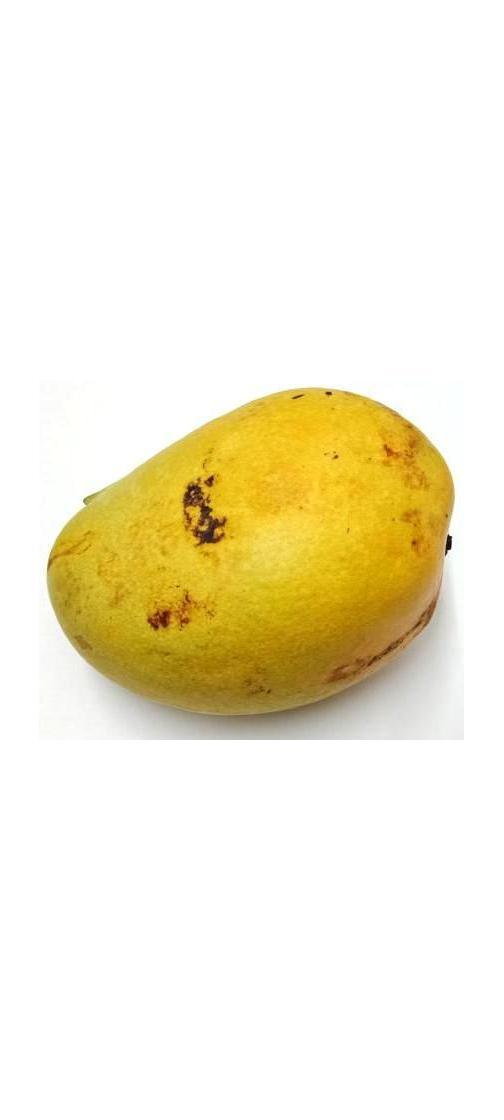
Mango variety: Bari-11